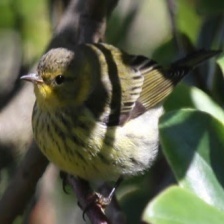
Species: CAPE MAY WARBLER
Scientific name: SETOPHAGA TIGRINA